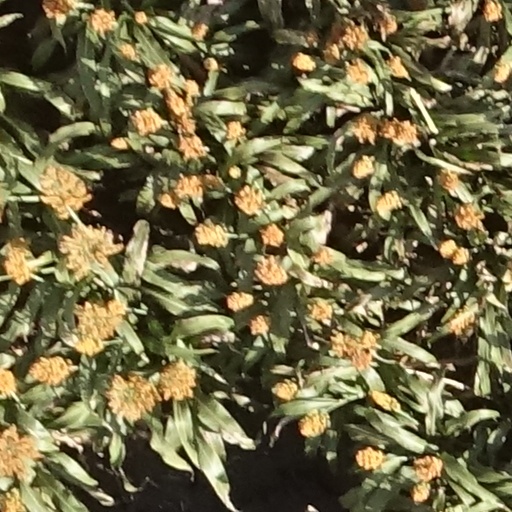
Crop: sorghum